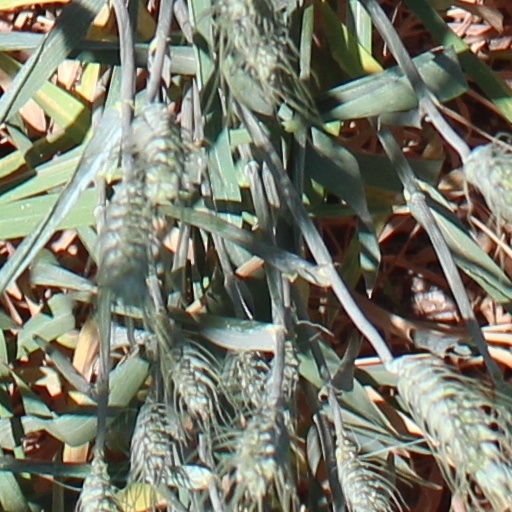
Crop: wheat